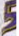
Number: 5